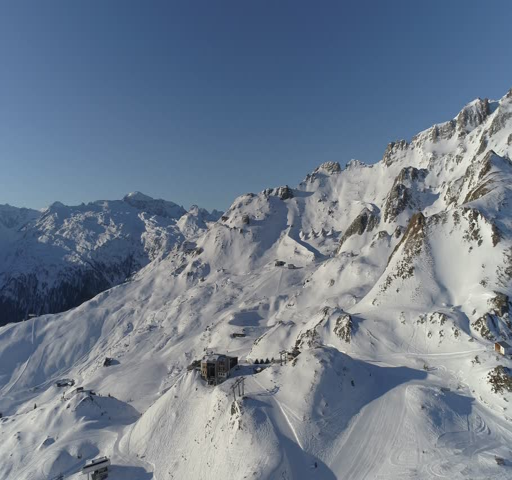
snow - covered slopes in the ski resort